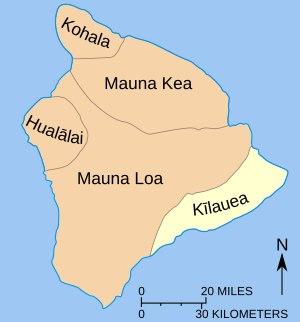
Le Kīlauea ou Kilauea est un volcan des États-Unis situé à Hawaï, dans le Sud-Est de l'archipel et de l'île du même nom. Ce volcan bouclier qui s'est construit au pied du Mauna Loa voisin culmine à 1 246,2 mètres d'altitude, ce qui en fait l'un des plus imposants du monde si on tient compte de l'empilement total de ses coulées de lave. De son sommet couronné par une caldeira de cinq kilomètres de longueur s'égrènent dans deux directions de nombreux cratères, cônes et fissures volcaniques sur plusieurs dizaines de kilomètres de longueur. L'une de ces bouches éruptives, le Puʻu ʻŌʻō, est en éruption continue depuis le 3 janvier 1983 ce qui fait du Kīlauea l'un des volcans les plus actifs au monde en prenant en compte les 52 éruptions qu'il a connues pour le seul XXᵉ siècle. Ces éruptions qui ont défini le type éruptif hawaïen sont marquées par une lave d'une grande fluidité issue du point chaud d'Hawaï et qui a donné naissance aux autres volcans de l'archipel. Basaltique, très peu visqueuse et avec une faible teneur en silice ce qui permet son dégazage sans explosions, la lave émise par le Kīlauea forme généralement des fontaines, des lacs et des coulées de lave.